Groundhog Day

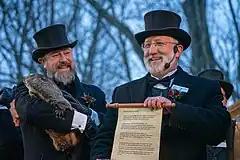
2022 celebration in Punxsutawney, Pennsylvania, US

Groundhog Day (Lunenburg, Nova Scotia: Daks Day) is a tradition observed regionally in the United States and Canada on February 2 of every year. It derives from the Pennsylvania Dutch superstition that if a groundhog emerges from its burrow on this day and sees its shadow, it will retreat to its den and winter will go on for six more weeks; if it does not see its shadow, spring will arrive early. In 2025, the shadow was seen, auguring six more weeks of winter.